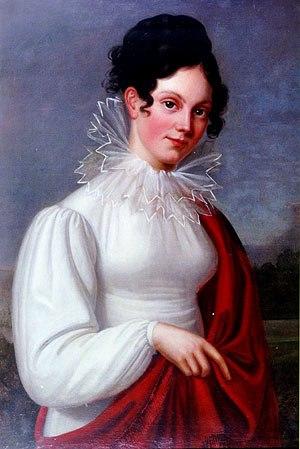
Louise Seidler est une peintre allemande de la cour des ducs de Weimar, conservatrice de leur collection d'art et une amie proche du poète Goethe et du peintre Georg Friedrich Kersting.